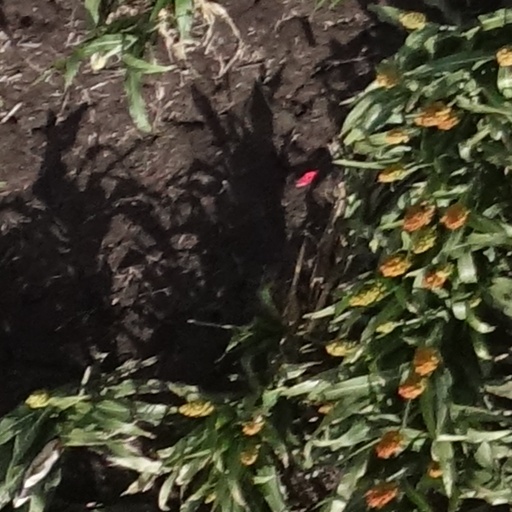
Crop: sorghum